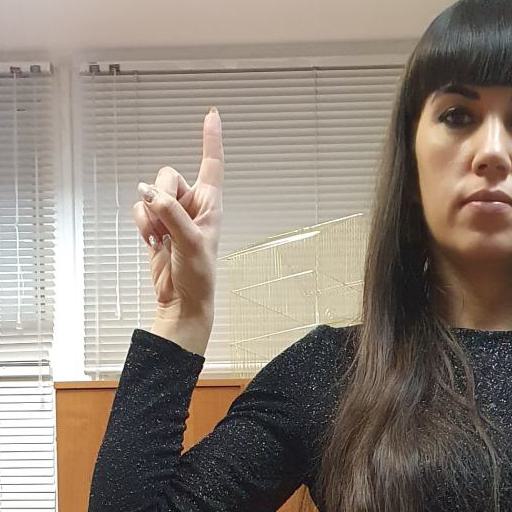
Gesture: one